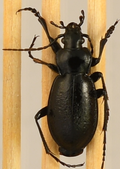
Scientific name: Carabus taedatus
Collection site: Niwot Ridge NEON (NIWO), plot NIWO_013